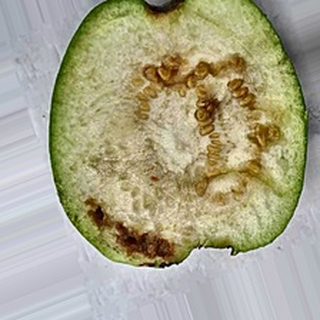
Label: guava_fruit_fly